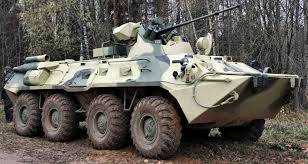
Label: BMP